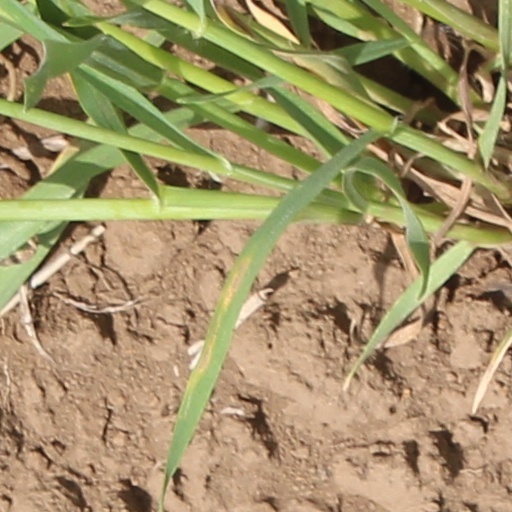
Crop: wheat